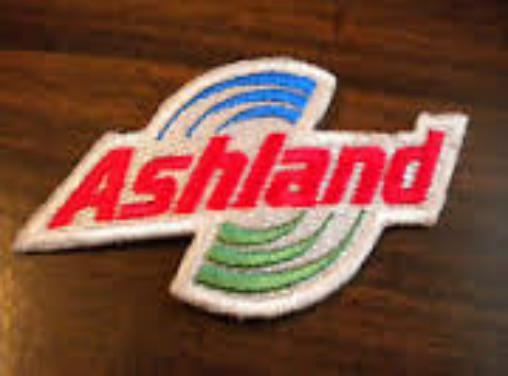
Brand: Ashland Inc
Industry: Others